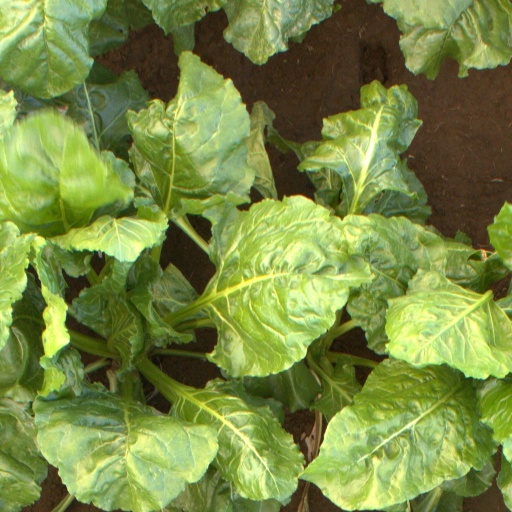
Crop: sugar beet